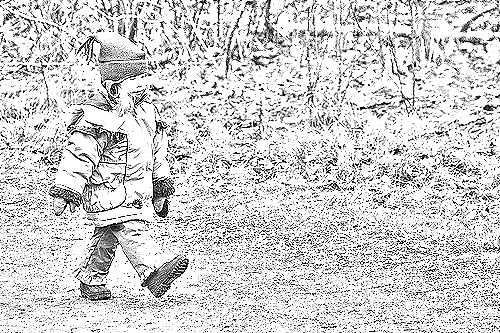
Portrait style: Sketch Portrait